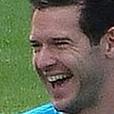
Age: 25